Church of Ireland

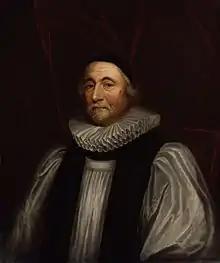
James Ussher, Archbishop of Armagh

At the beginning of the 17th century, most native Irish were Catholic, with Protestant settlers in Ulster establishing an independent Presbyterian church. Largely confined to an English-speaking minority in The Pale, the most important figure of the Church's development was Dublin-born theologian and historian, James Ussher, Archbishop of Armagh from 1625 to 1656. In 1615, the Church of Ireland drew up its own confession of faith, similar to the English version, but more detailed, less ambiguous and often explicitly Calvinist. When the Thirty-Nine Articles were formally adopted by the Irish church in 1634, Ussher ensured they were in addition to the Irish Articles; however, they were soon superseded by the Thirty Nine Articles, which remain in use to the present day.